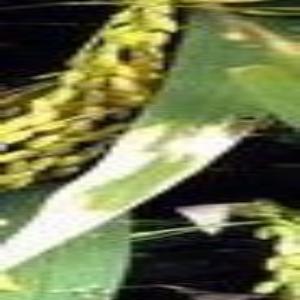
Disease: Bacterialblight